The Randy Abel Stable

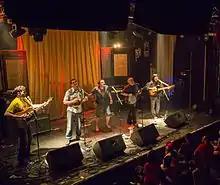
The Randy Abel Stable at Hanggai Music Festival Mako Live House, Beijing, China 2013

The Randy Abel Stable is an Americana or Alt-Country band from Beijing, China. Critically acclaimed for their live shows, "The Stable" combines honky tonk, country, bluegrass and blues to produce a unique sound that has been described as having "the realism and sadness of Townes Van Zandt, the imagery and lyricism of Hank Williams Sr. and the excitement and raw energy of the Ramones." Playing a variety of musical instruments which are native to the United States of America and are seldom seen in China—e.g. banjo, mandolin, dobro and harmonica, The Stable draws inspiration from a wide range of genres. The band's typical live performance takes its predominantly Chinese audience through a musical journey of honky tonk, country, bluegrass and blues with a high energy live show composed of original country ballads, crisp honky tonk dance tunes, Mississippi Delta blues and traditional Rock N' Roll.